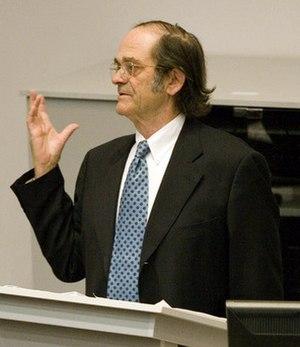
Giovanni Arrighi est un économiste et sociologue italien contemporain qui s’occupe d’économie politique. À partir de 1998, il est professeur de sociologie à l'Université Johns Hopkins de Baltimore. Ses travaux ont été traduits dans plus de quinze langues.